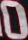
Number: 0